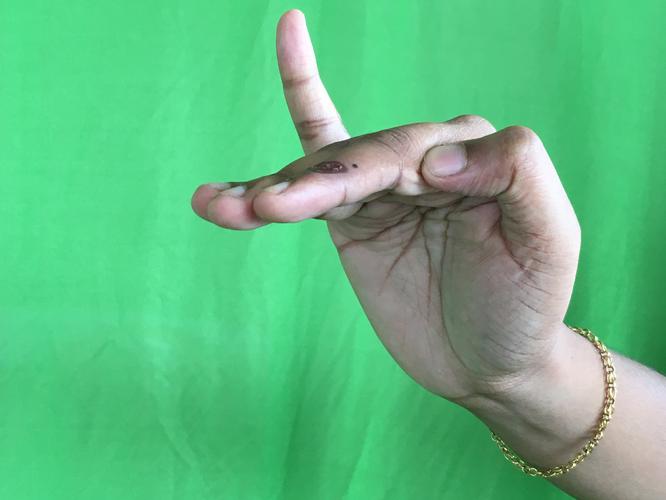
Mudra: Hamsapaksha
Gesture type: double_hand